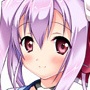
Portrait style: Anime Portrait